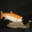
Label: trout